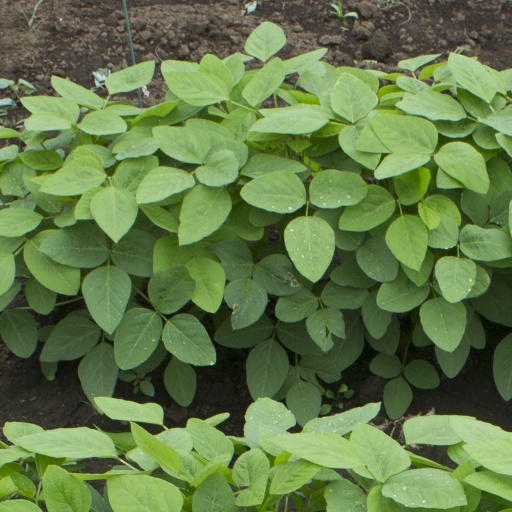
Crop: soybean